Apart (2011 film)

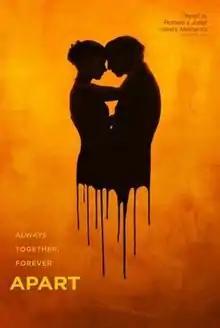
Film poster

Apart is a 2011 American drama film directed by Aaron Rottinghaus.